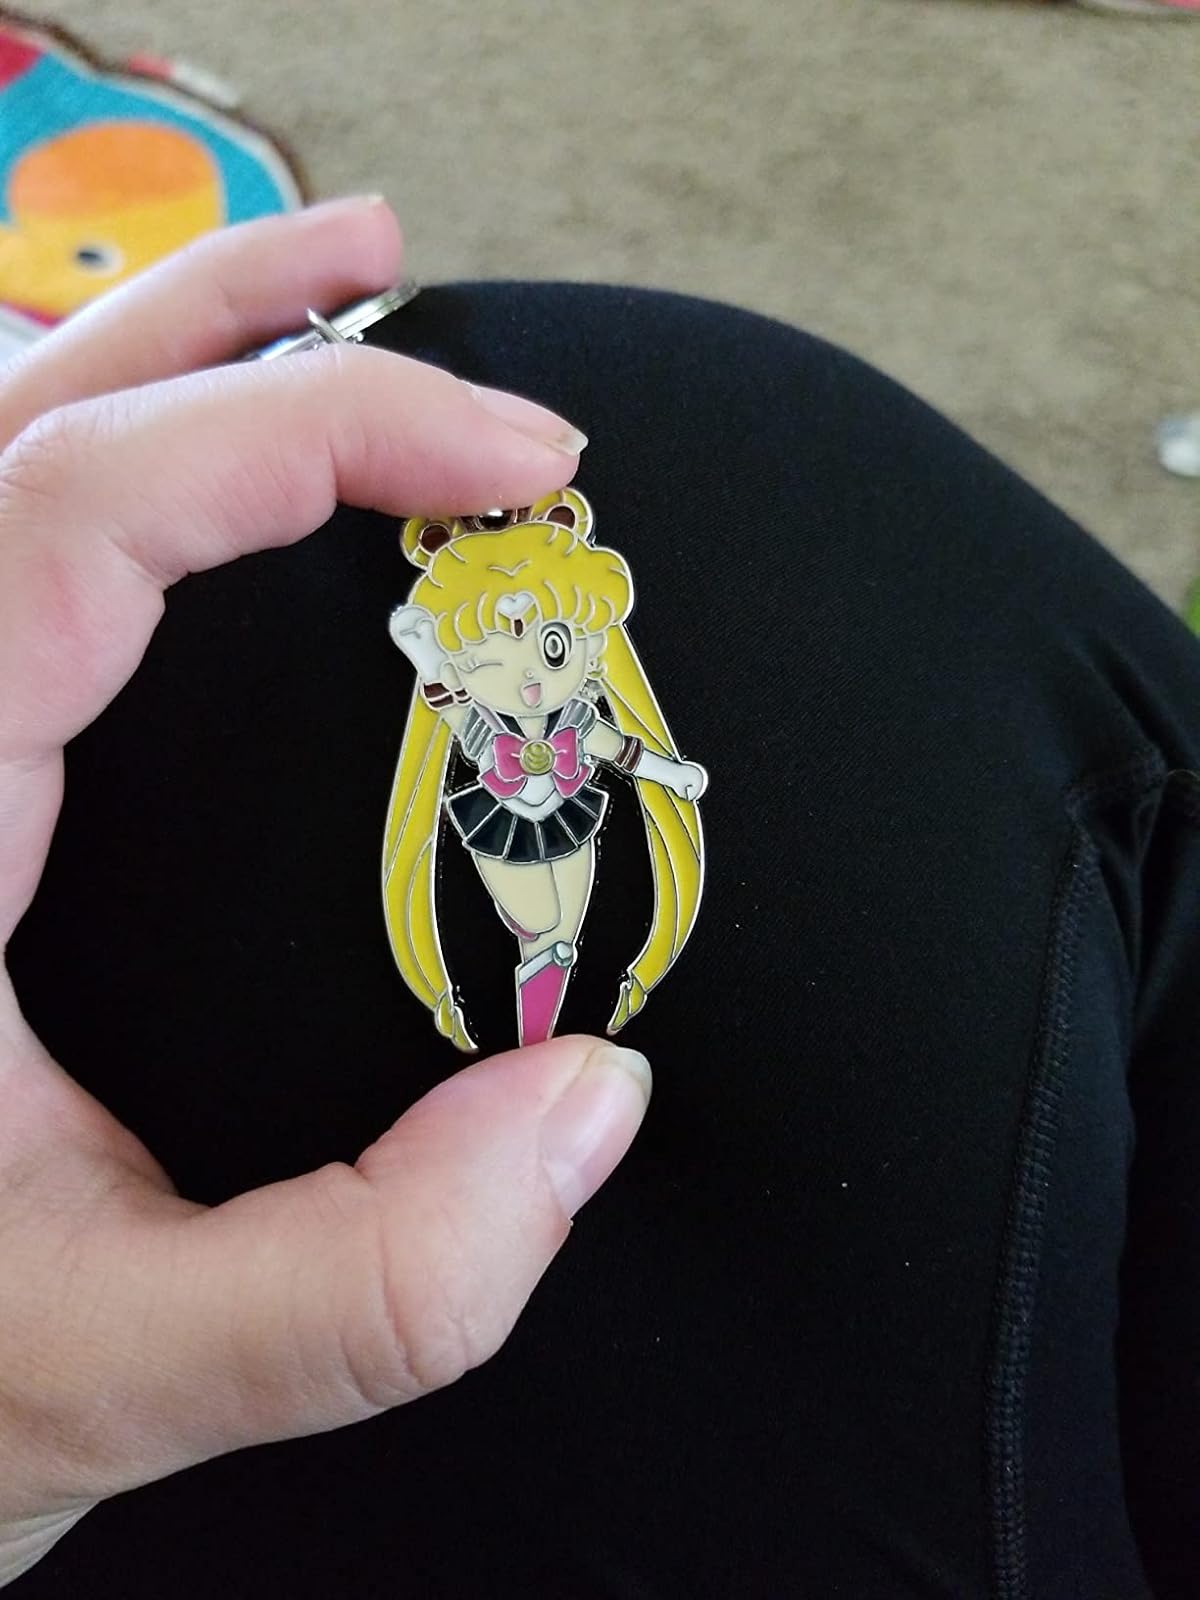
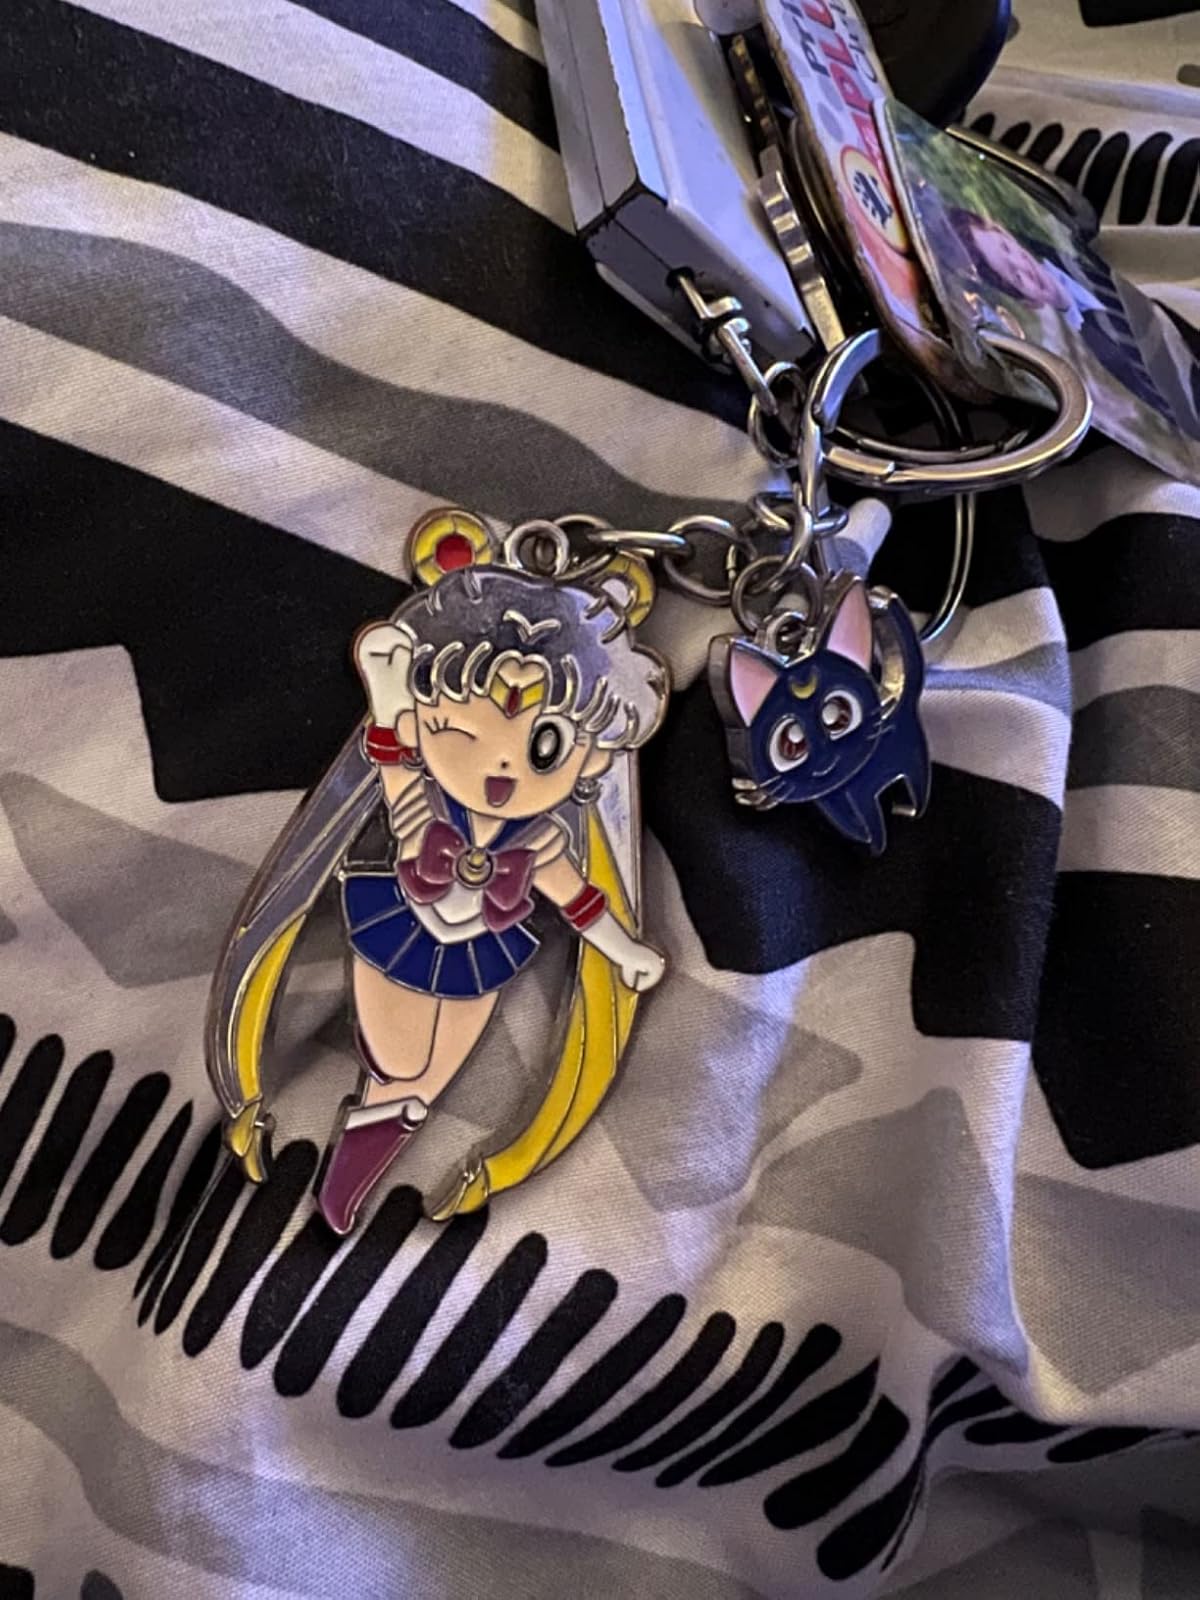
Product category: accessories_keychain
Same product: yes